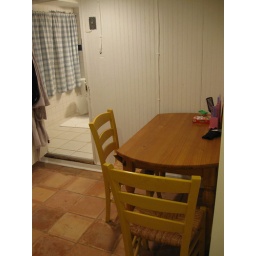
kitchen table in the kitchen